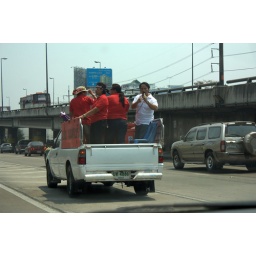
Red shirt demonstrators in a pickup truck near the city hall. Location: Nonthaburi, Thailand. &amp;copy; Gordon Anderson